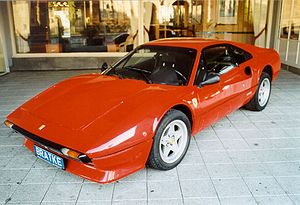
Ferrari / Modeller til gade og løb
Ferrari 308 GTB
Ferrari S.p.A. er en multinational italiensk sportsbils-producent med hovedsæde i Maranello, Italien. Virksomheden er grundlagt af Enzo Ferrari i 1929, som Scuderia Ferrari, og virksomheden sponsorerede racerkørere og fremstillede racerbiler indtil produktionen af biler til gadebrug blev påbegyndt i 1947 under navnet Ferrari S.p.A. Gennem hele sin historie har Ferrari deltaget i racerløb, især i Formel 1, og bilerne ses generelt som et symbol på luksus og rigdom.